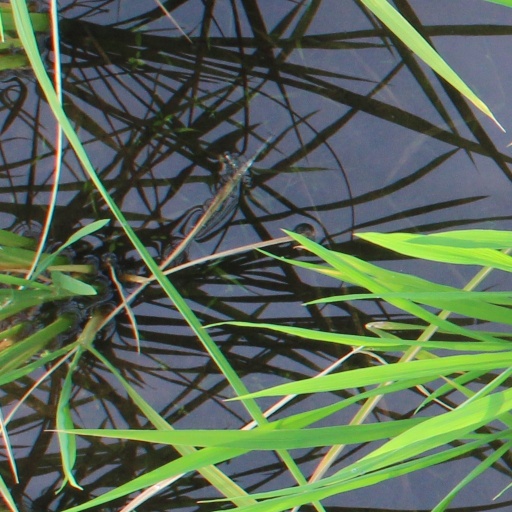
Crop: rice